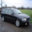
Label: automobile